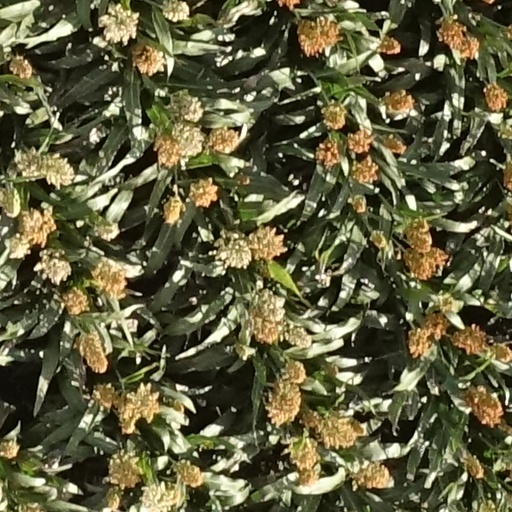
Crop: sorghum